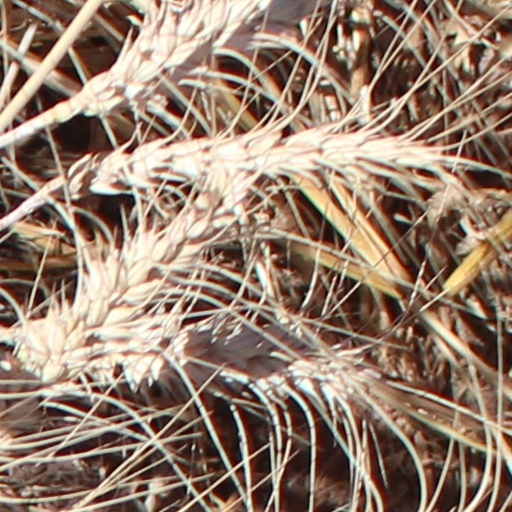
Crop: wheat